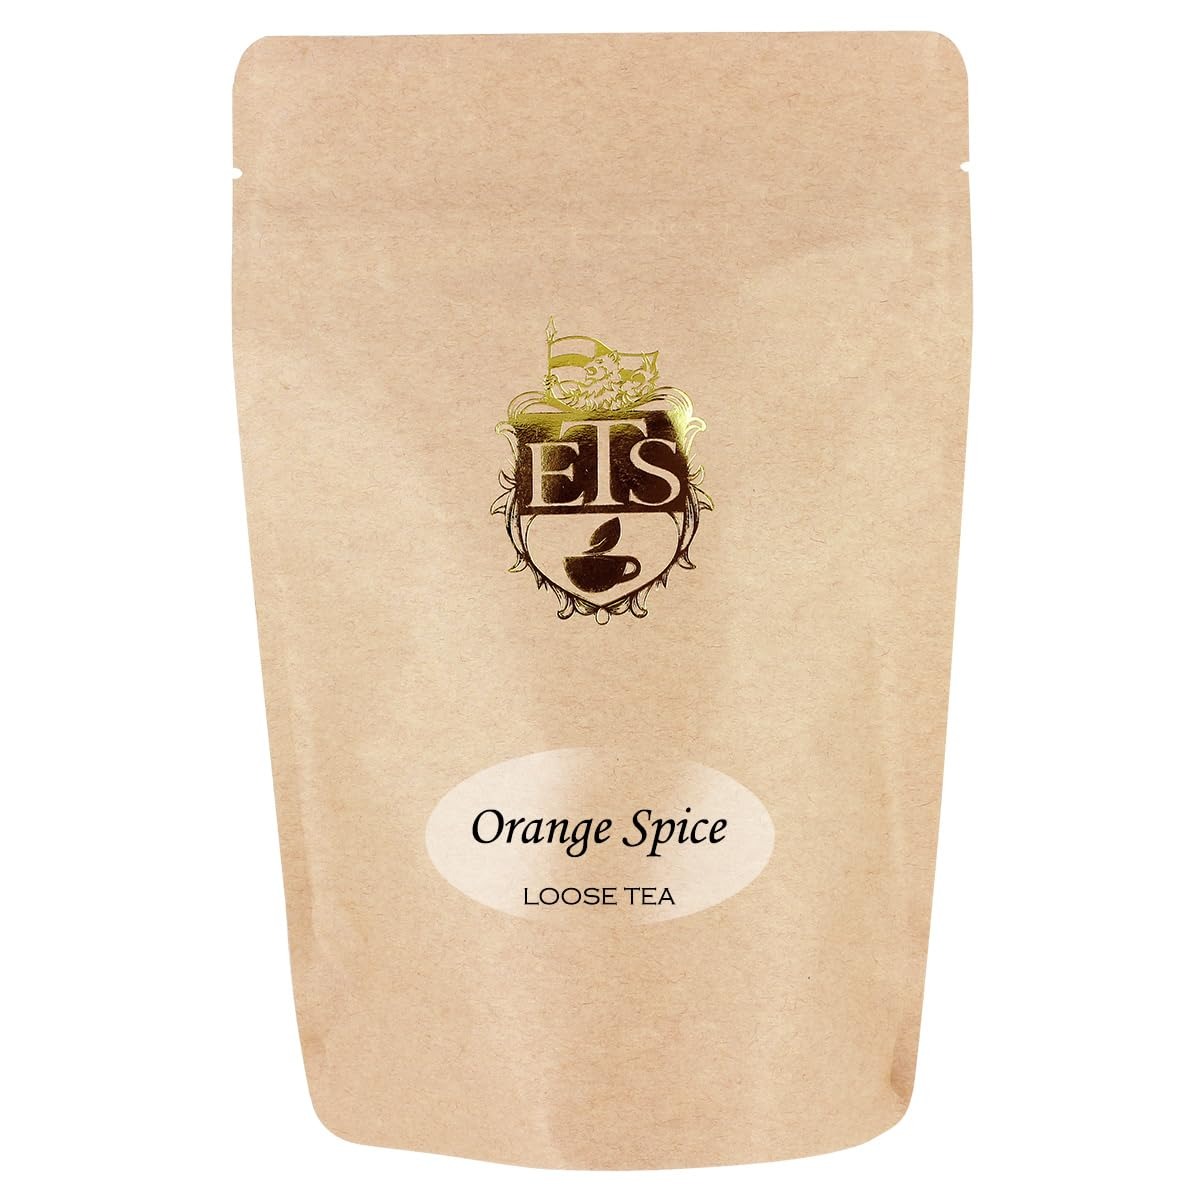
Item Name: English Tea Store Loose Leaf, Orange Spice Naturally Flavored Black Tea Pouches, 4 Ounce
Bullet Point 1: Grown in Sri Lanka
Bullet Point 2: From the English tea store, the orange spiced naturally flavored black tea combines the tangy taste of Florida oranges, with fresh cinnamon
Bullet Point 3: This is a naturally flavored black tea
Bullet Point 4: We add natural flavor to give a clean true taste with no chemical aftertaste.
Value: 4.0
Unit: Ounce

Price: 9.76